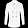
Label: Coat